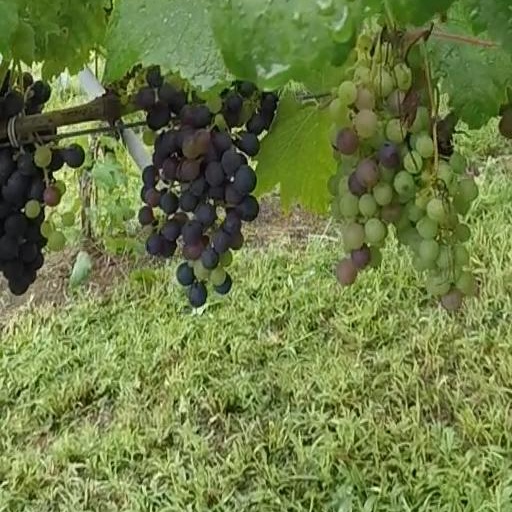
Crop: grape